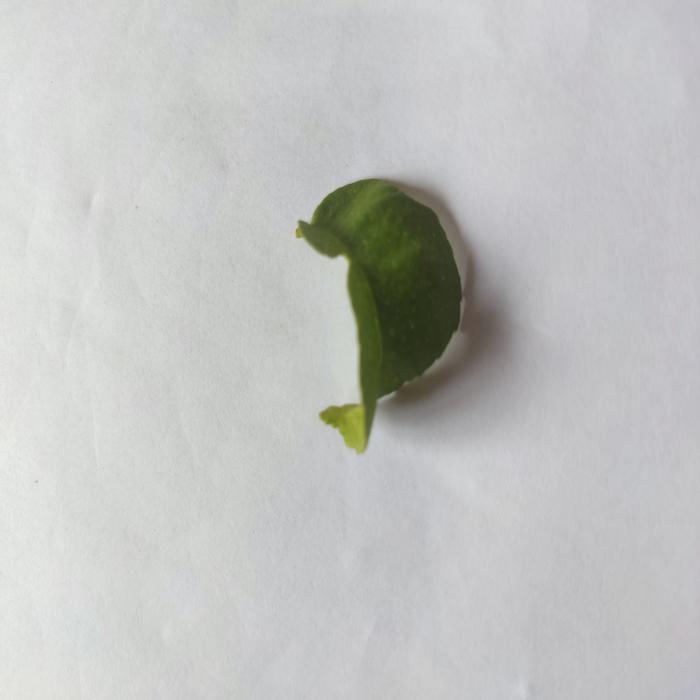
Crop: Lemon
Leaf condition: Leaf_Curl